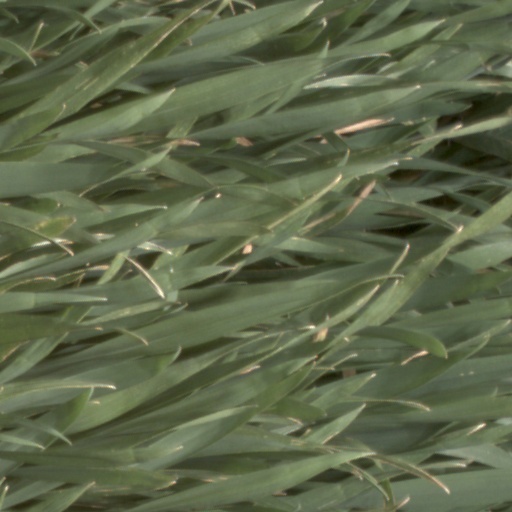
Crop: wheat